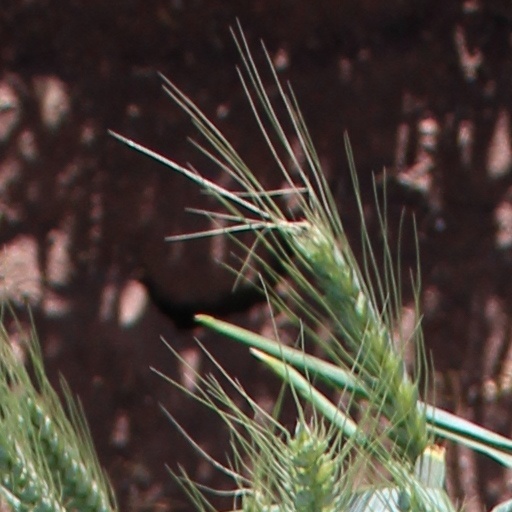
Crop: wheat